The Descent of Man, and Selection in Relation to Sex

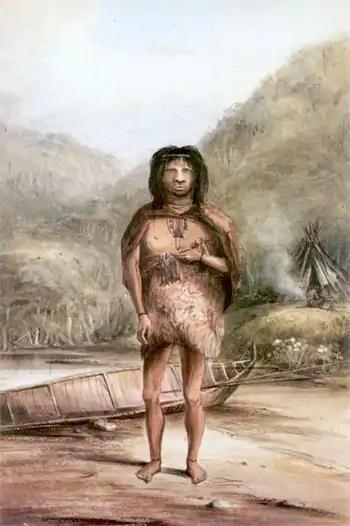
He was shocked to encounter their relatives in Tierra del Fuego, who appeared to him to be primitive savages.

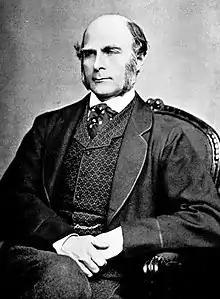
Darwin's cousin, Francis Galton, proposed that an interpretation of Darwin's theory was the need for eugenics to save society from "inferior" minds.

Darwin was a long-time abolitionist who had been horrified by slavery when he first came into contact with it in Brazil while touring the world on the "Beagle" voyage many years before (slavery had been illegal in the British Empire since 1833). Darwin also was perplexed by the "savage races" he saw in South America at Tierra del Fuego, which he saw as evidence of man's more primitive state of civilisation. During his years in London, his private notebooks were riddled with speculations and thoughts on the nature of the human races, many decades before he published "Origin" and "Descent".